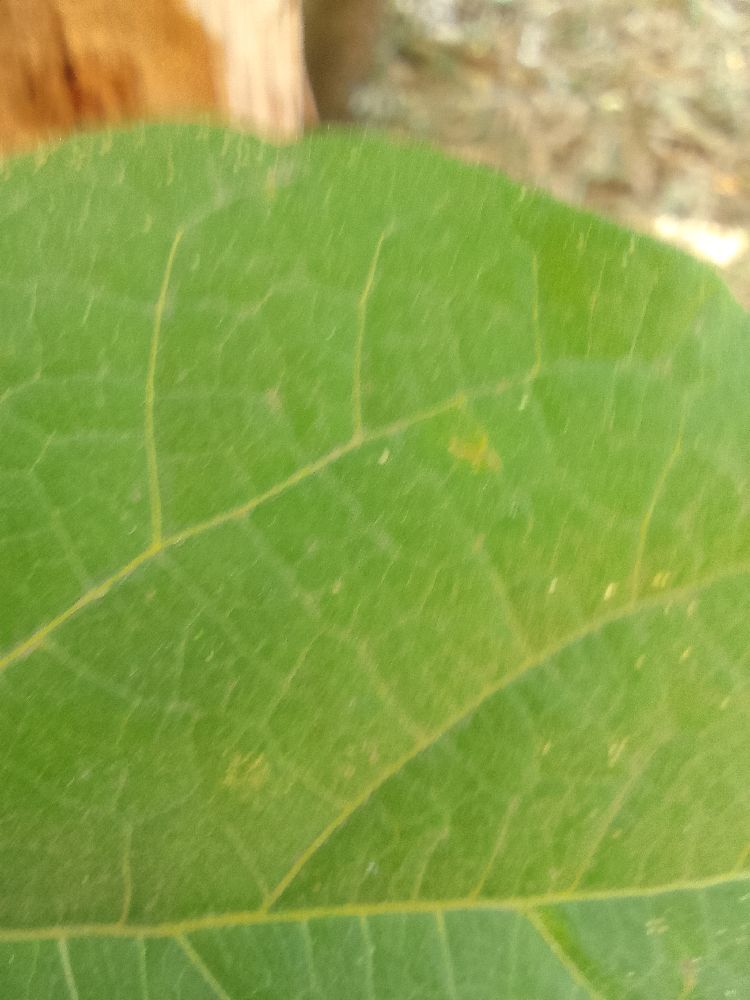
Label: healthy